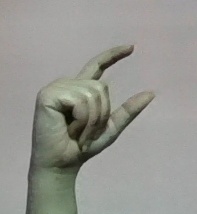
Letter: dal